Ponte Nomentano

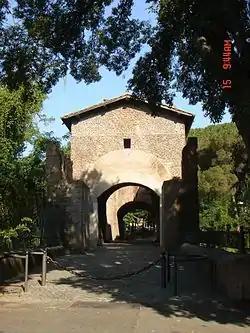

The Ponte Nomentano (called Pons Lamentanus during the Middle Ages) is a Roman bridge in Rome, Italy, which carried the Via Nomentana over the Aniene. Having lain outside the city limits for most of its history, the picturesque bridge is noted for its medieval bridge tower, which served to protect this important northern approach to Rome.